Japan Railways locomotive numbering and classification

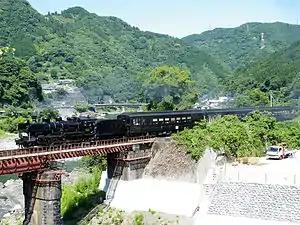
SL Hitoyoshi locomotive 58654 of Class 8620

Prior to the nationalization of Japanese railways in 1906 and 1907, the government-run railways had numbered their steam locomotives only with serial numbers without consideration of the types of the locomotives. From the beginning of the Kobe–Osaka railway in 1874, they allocated odd numbers to locomotives in Tokyo area and even numbers to locomotives in Kobe area, but this custom was not maintained after the completion of railway between Tokyo and Kobe in 1889. Later, some locomotives, such as Classes A8 and B6 and rack railway locomotives, were renumbered to make groups for easy recognition of classes.